Kurmi

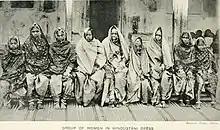
A group of Kurmi women in traditional "Hindustani dress".

Kurmi is a traditionally non-elite tiller caste in the lower Gangetic plain of India, especially southern regions of Awadh, eastern Uttar Pradesh and parts of Bihar and Jharkhand. The Kurmis came to be known for their exceptional work ethic, superior tillage and manuring, and gender-neutral culture, bringing praise from Mughal and British administrators alike.